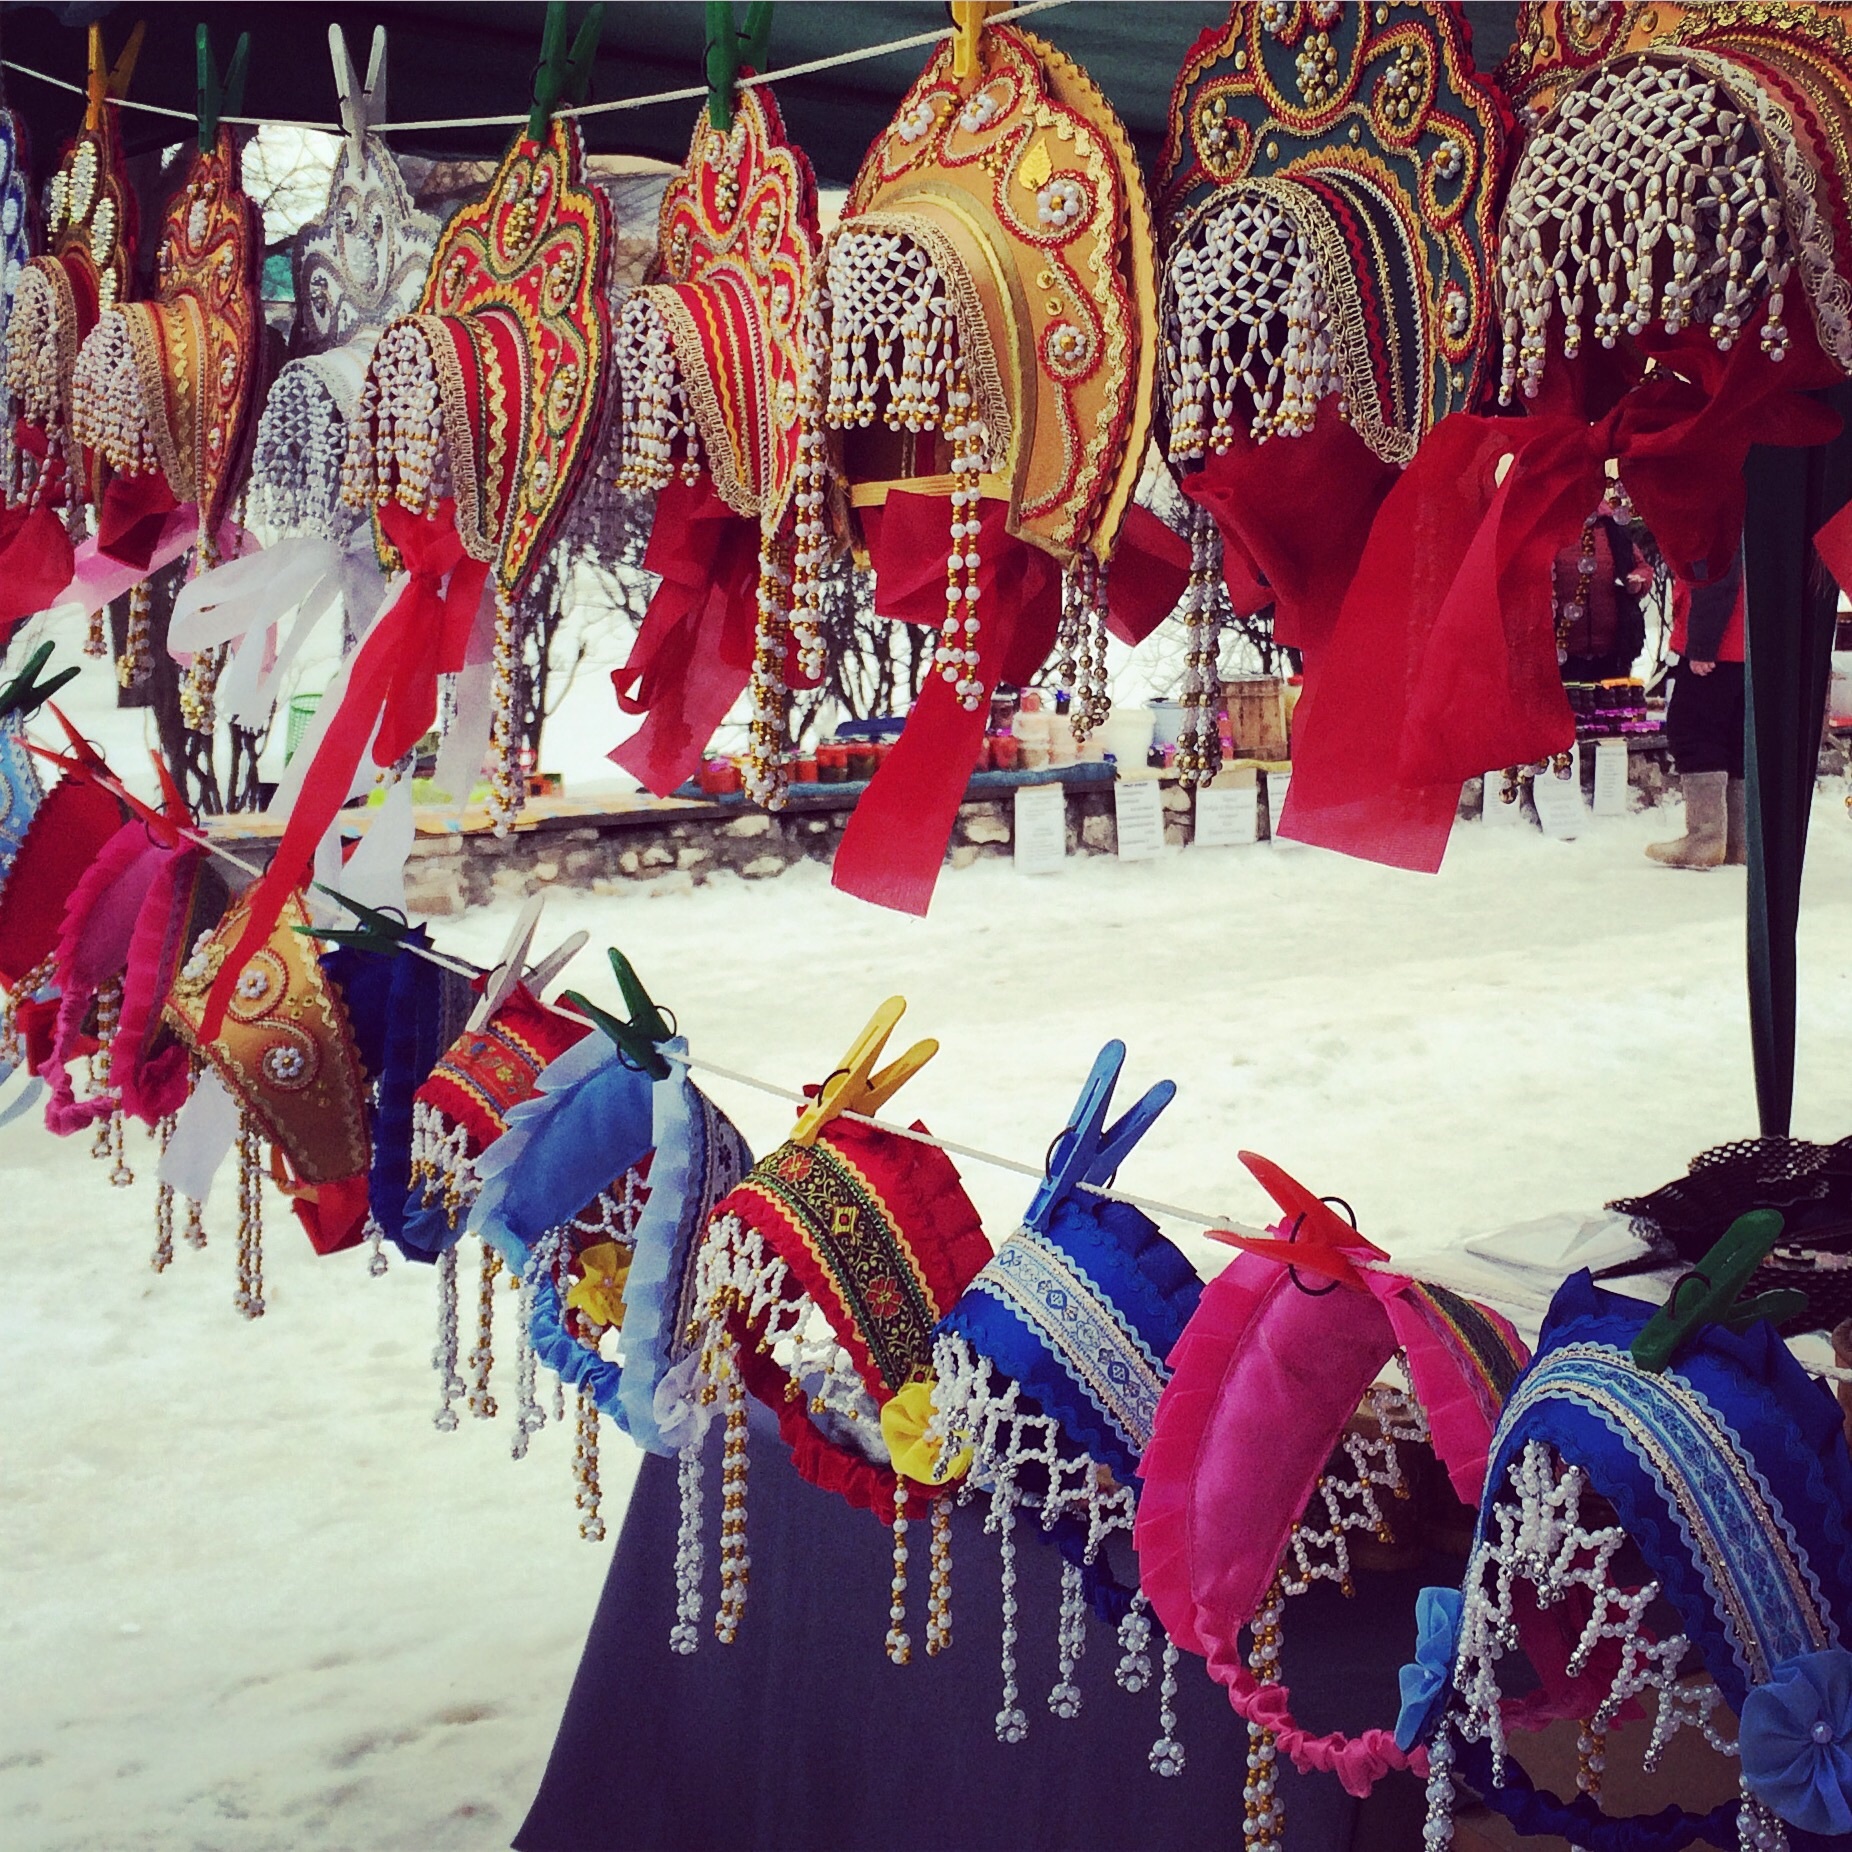
carnival, color, art, festival, tradition